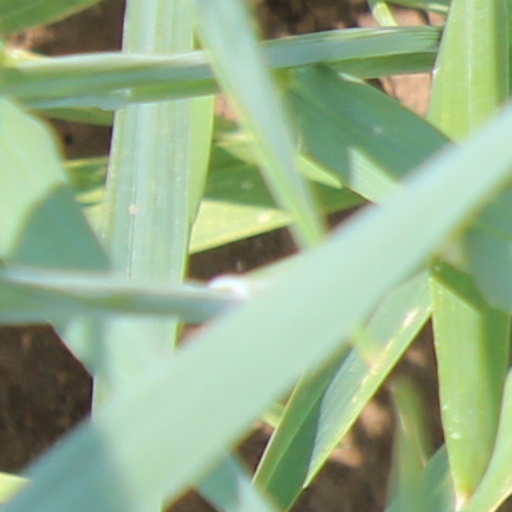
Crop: wheat